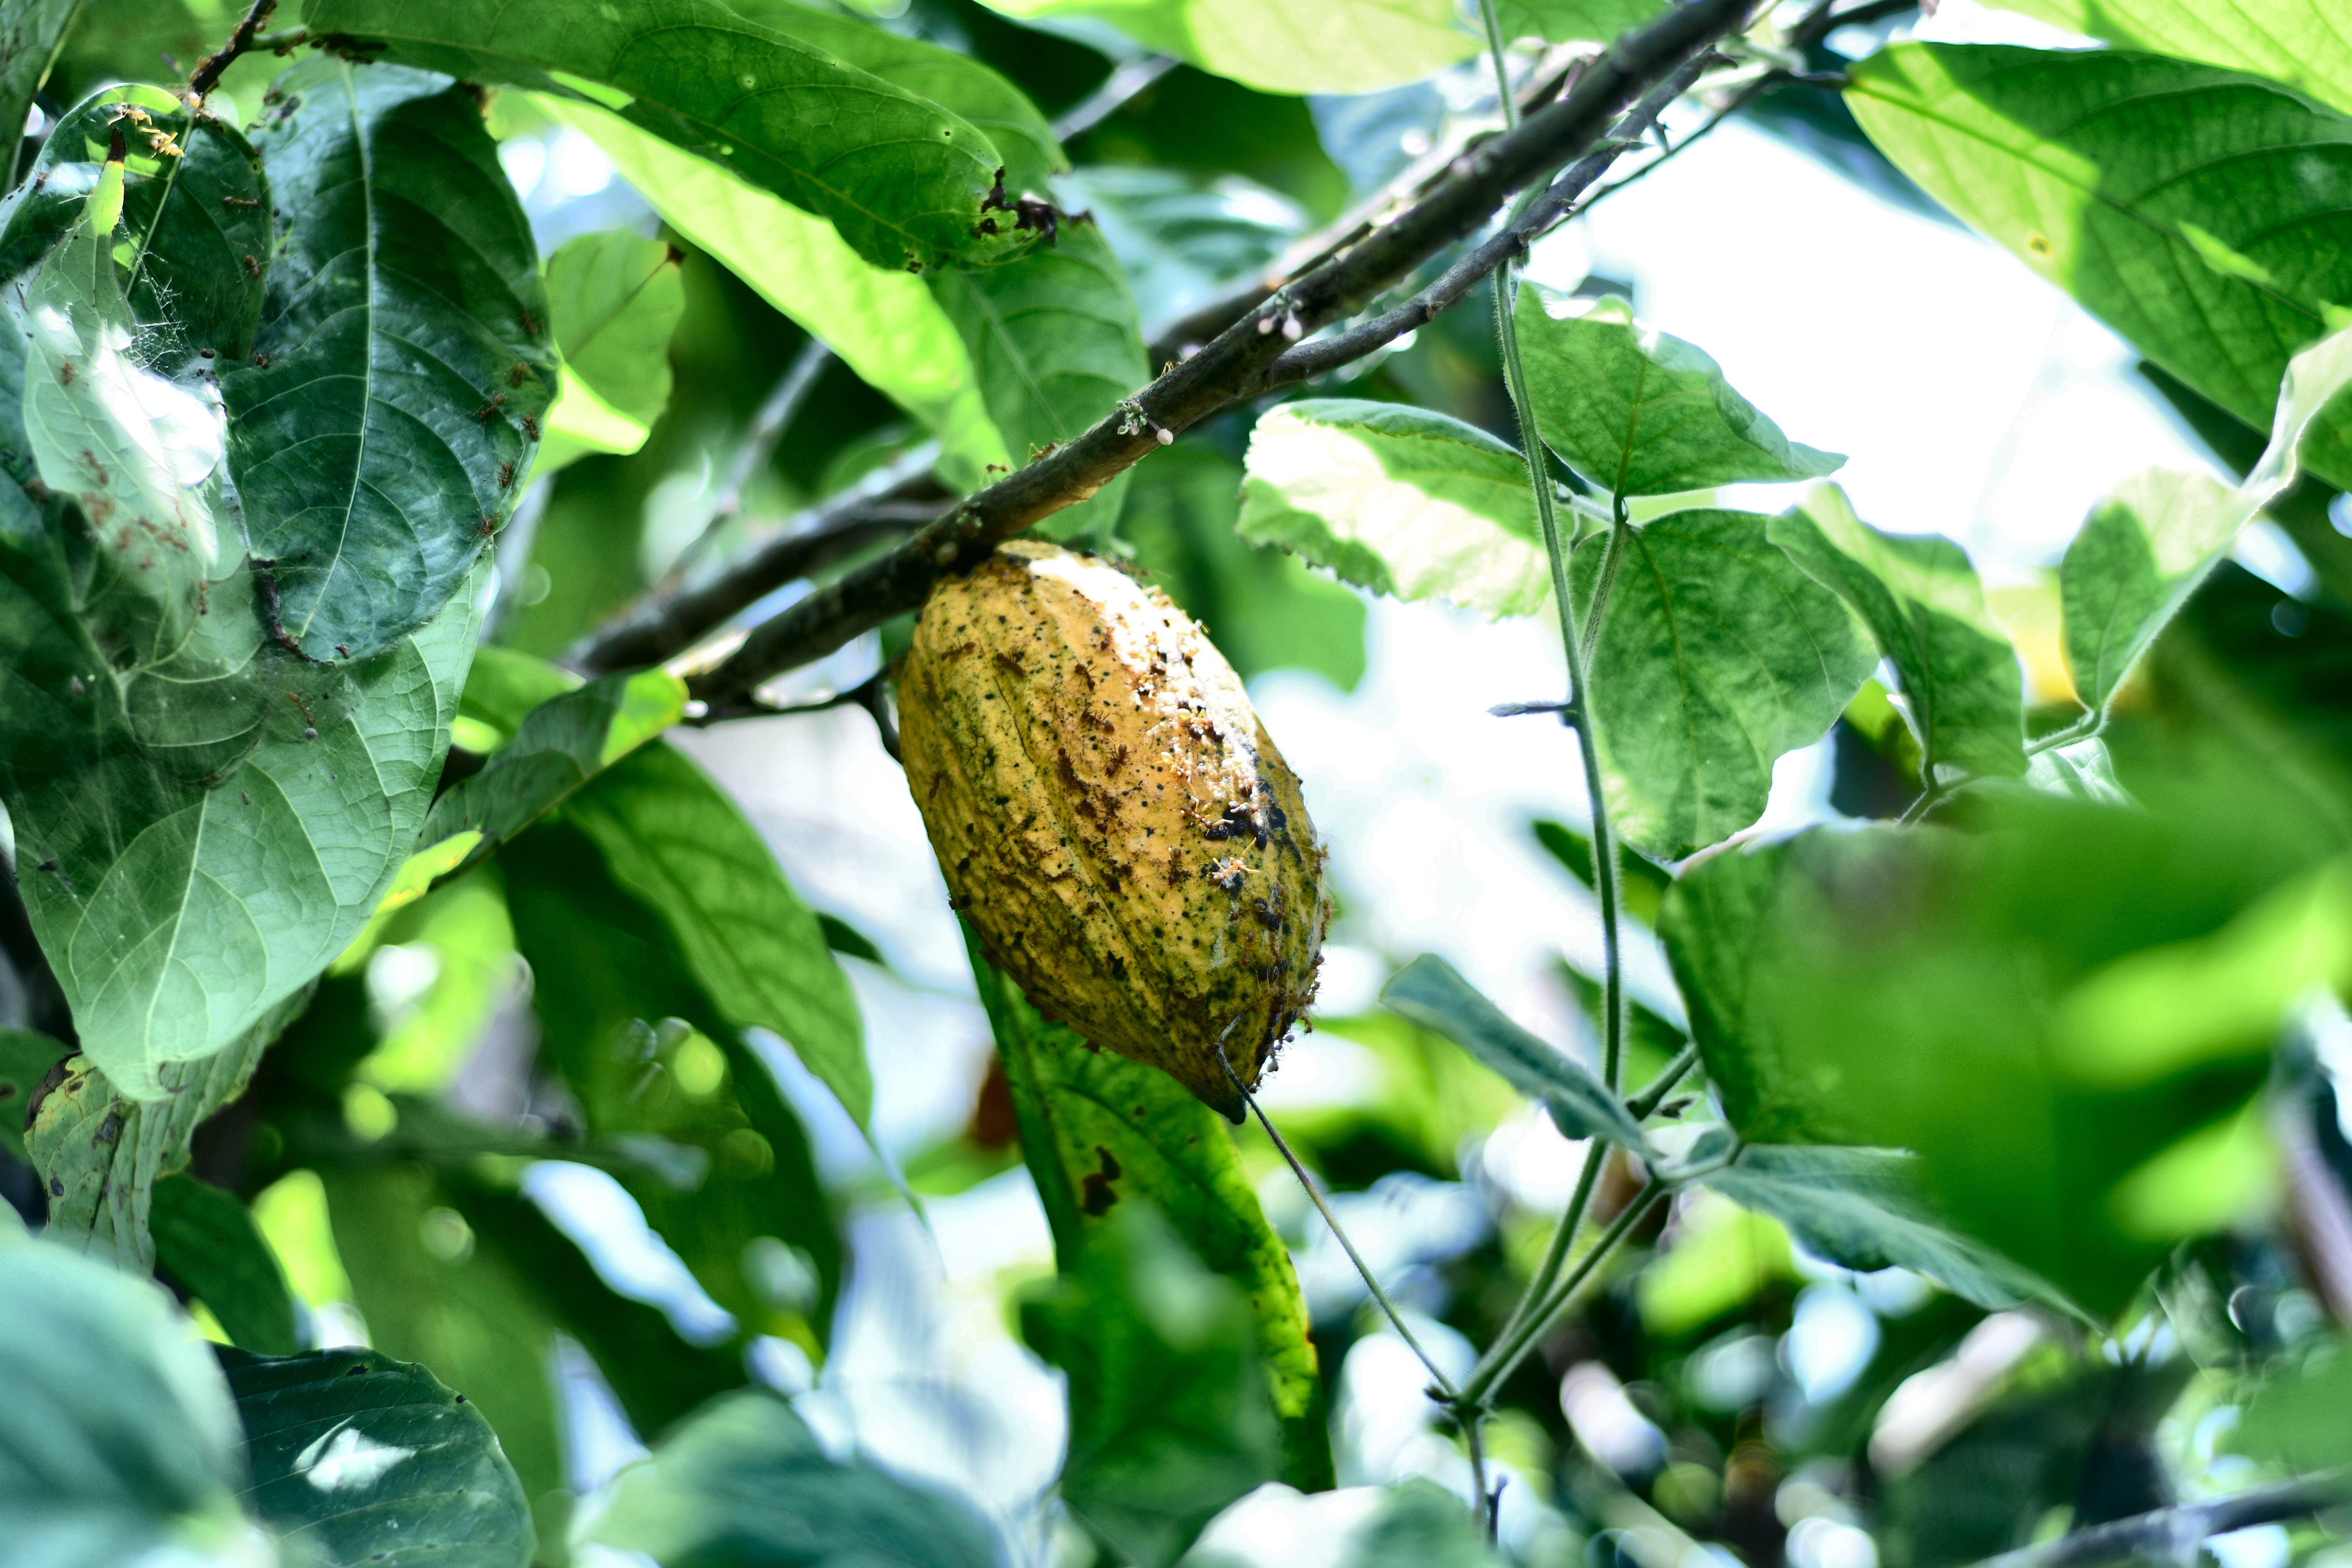
Maturity: mature
Variety: Angoleta